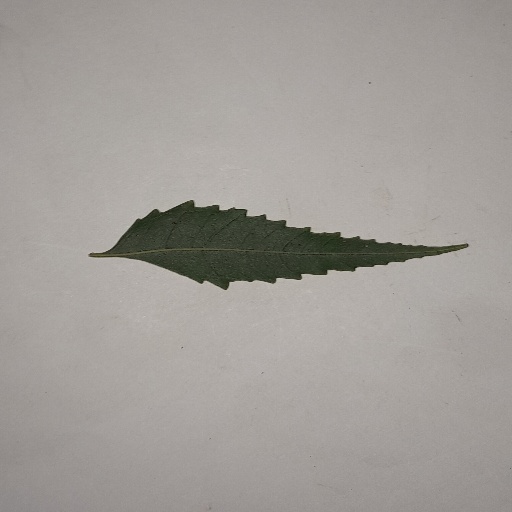
Species: Neem
Leaf condition: Healthy Leaf